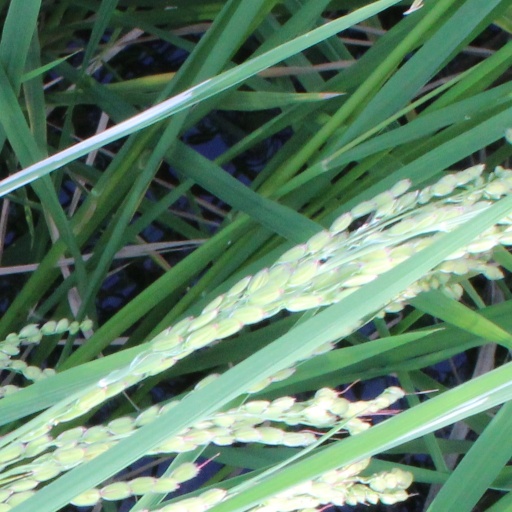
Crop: rice